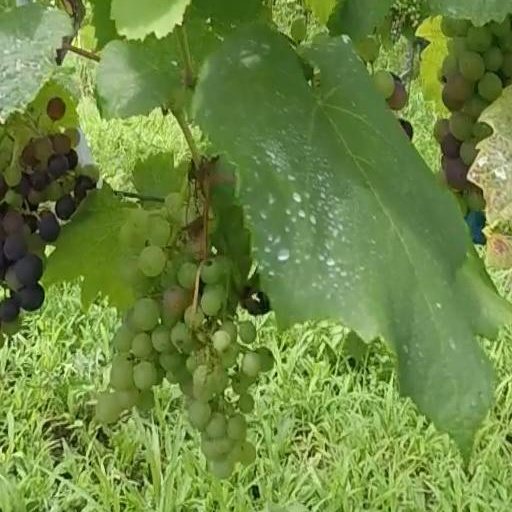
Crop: grape